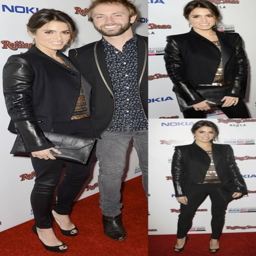
actor at the after - party for award in style #